Slaggyford

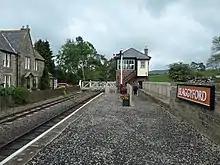
Slaggyford station in 2019

Slaggyford was served by a railway station on the Alston Line from Haltwhistle to Alston. The line opened in 1852 and closed in 1976.